Two-dimensional gel electrophoresis

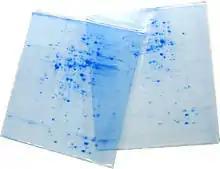
2D-Gels (Coomassie stained)

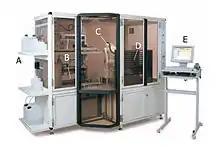
Robots are used for the isolation of protein spots from 2D gels in modern laboratories.

Two-dimensional gel electrophoresis, abbreviated as 2-DE or 2-D electrophoresis, is a form of gel electrophoresis commonly used to analyze proteins. Mixtures of proteins are separated by two properties in two dimensions on 2D gels. 2-DE was independently introduced in 1969 by Macko and Stegemann (working with potato proteins) and Dale and Latner (working with serum).